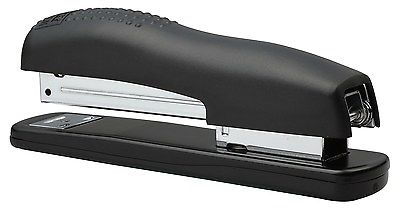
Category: stapler